Drifter (film)

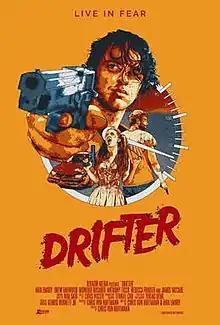

Drifter is a 2016 American post-apocalyptic thriller film directed by Chris von Hoffmann. It stars Aria Emory, who co-wrote the film with von Hoffmann, and Drew Harwood as brothers who become stranded in a town run by cannibals. It was released in October 2016 in Australia and February 2017 in the US. It has an approval rating of 42% at Rotten Tomatoes.